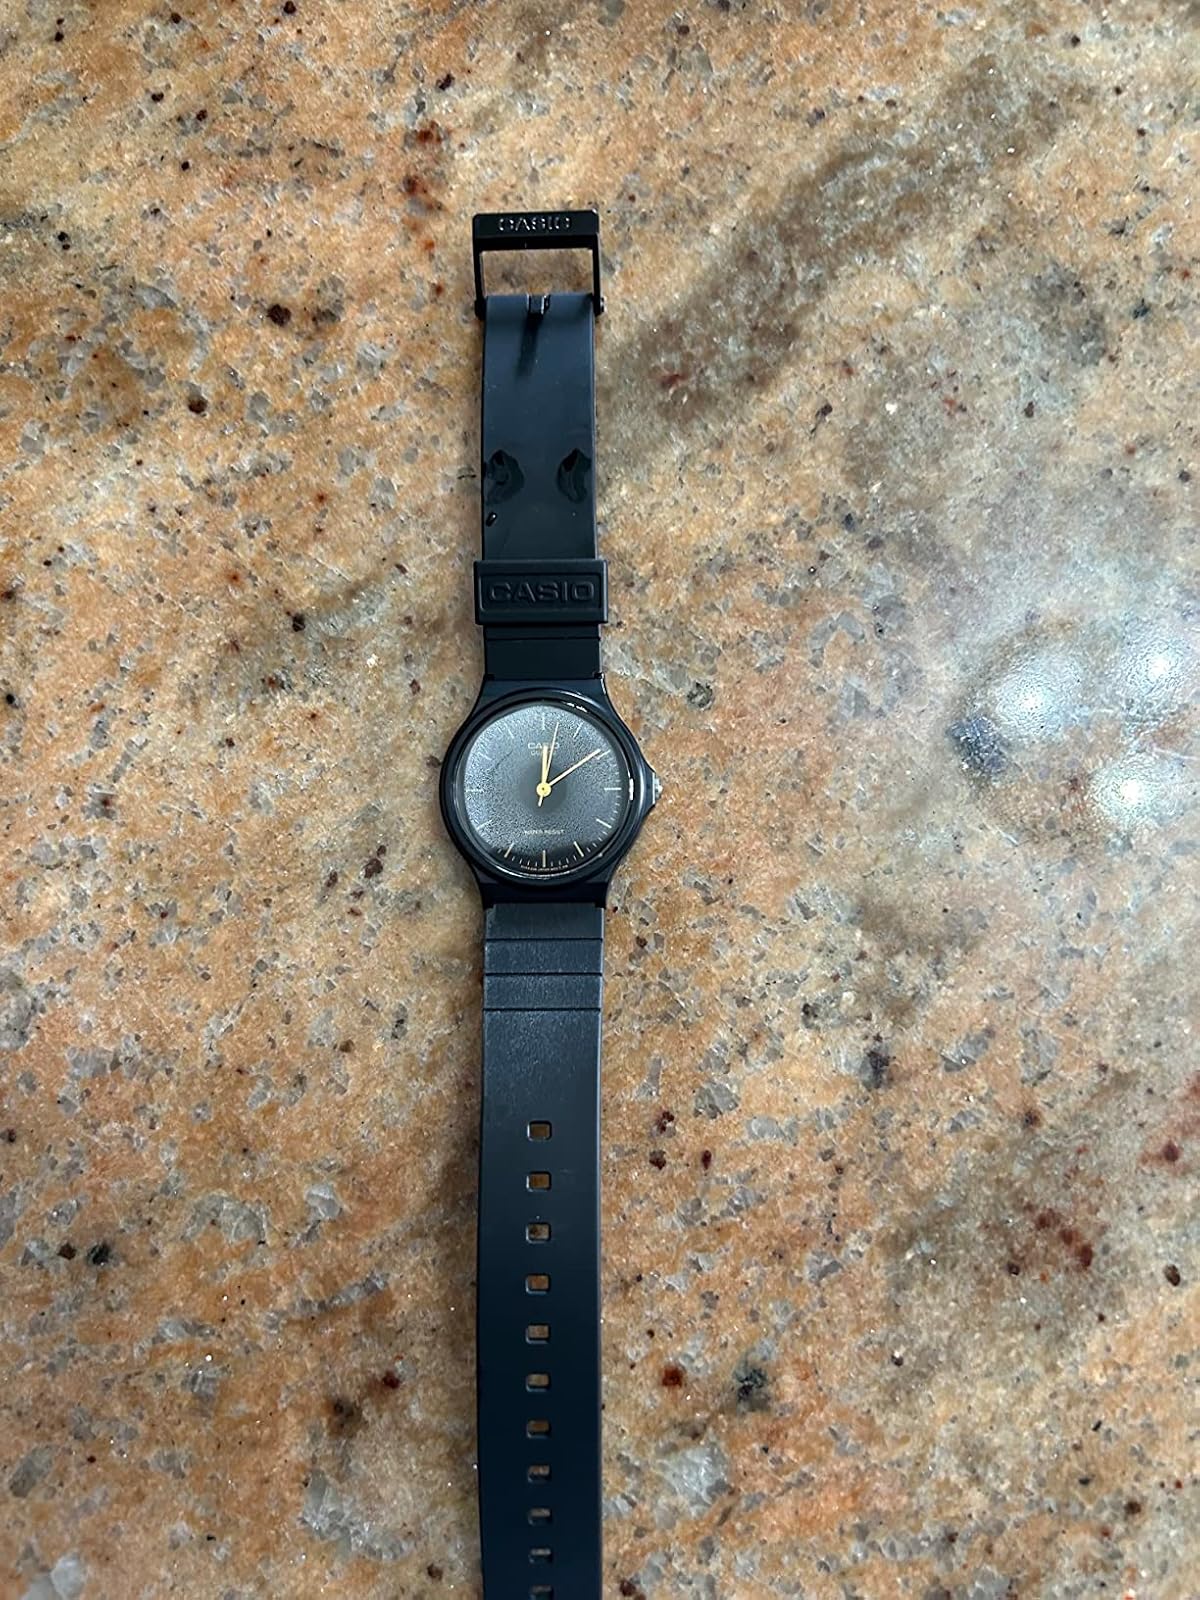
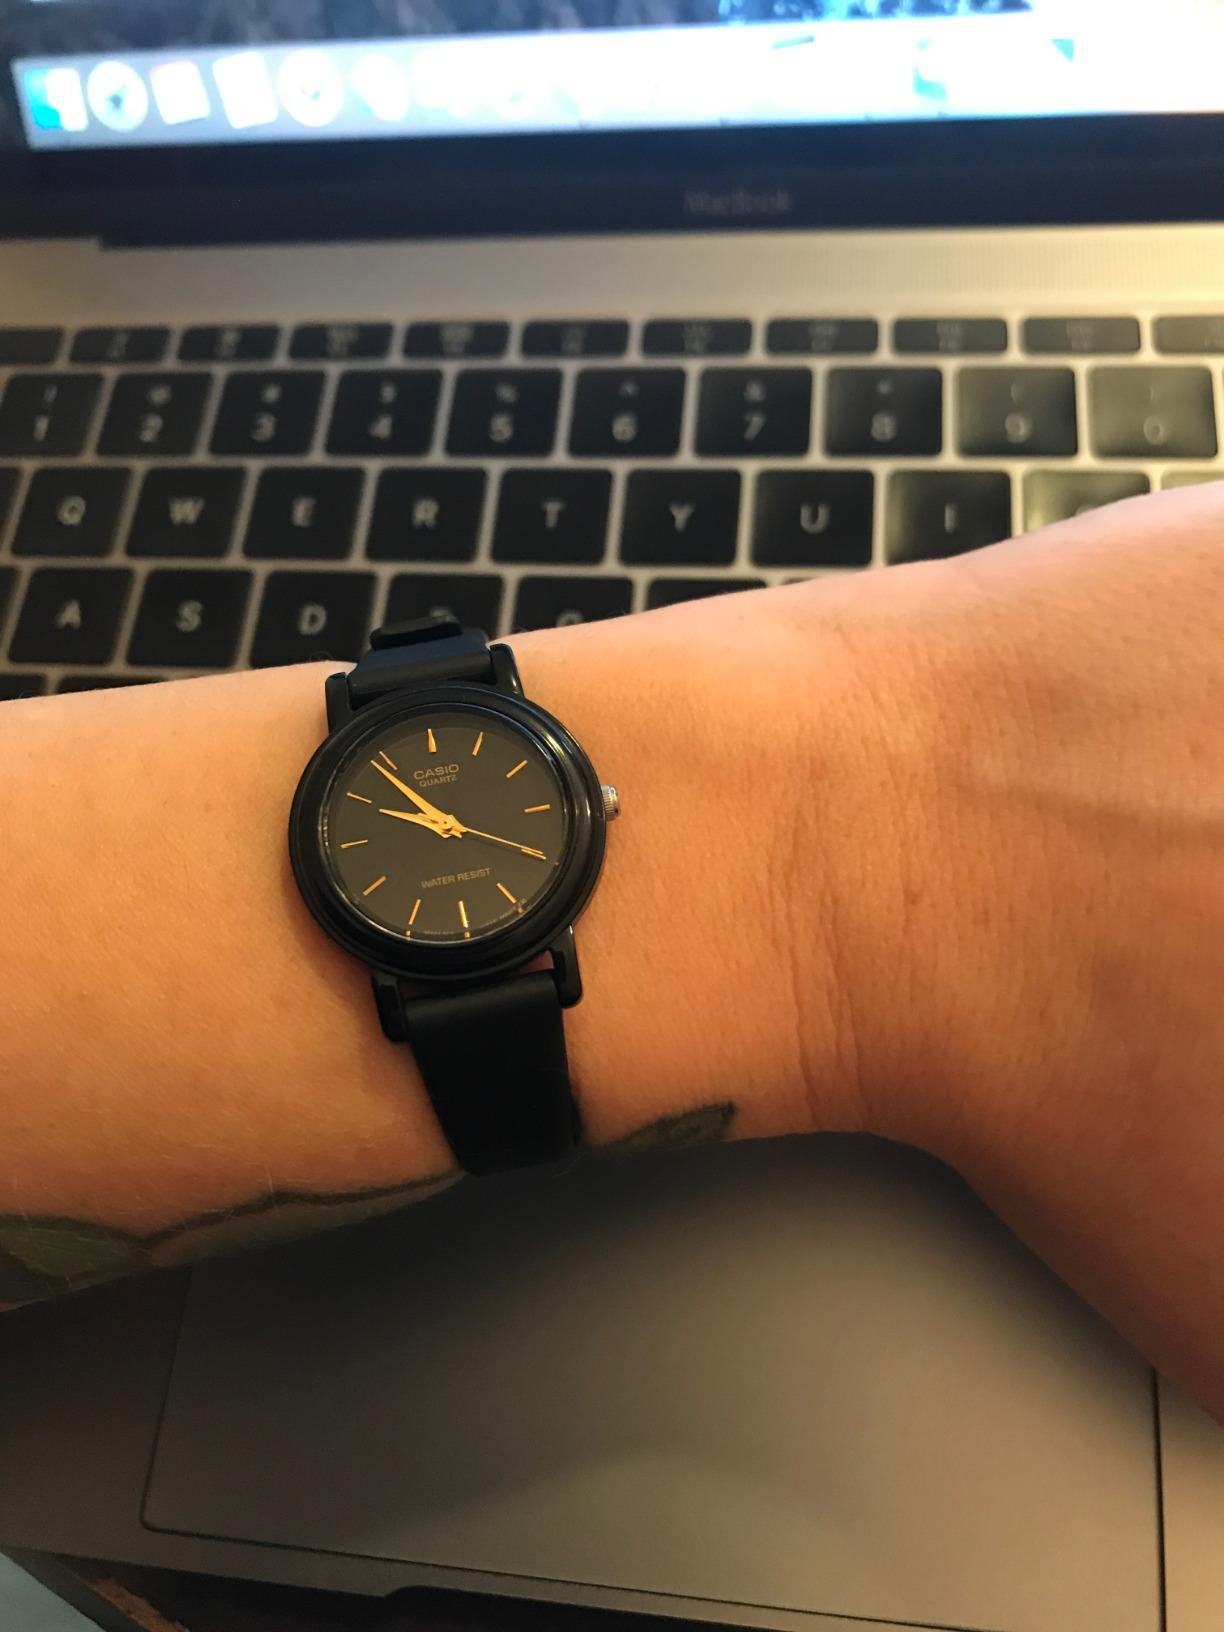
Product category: accessories_watch
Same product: no